Von Hemmling

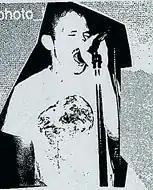
Photo from show flyer, 2004.

Von Hemmling is the solo project of Jim McIntyre and one of many experimental music projects associated with The Elephant 6 Recording Company. Though Jim McIntyre is the band's primary performer, Hilarie Sidney and John Hill have both been members of Von Hemmling before becoming members of The Apples in Stereo. Other frequent collaborators include Rich Sandoval, Rob Greene, Dane Terry, Mike Snowden, John Ferguson, Trevor Tremaine and Mike Buckley. Von Hemmling was named by Denver artist Little Fyodor, in a conversation where Don Henley was mistakenly heard as "Von Hemmling"